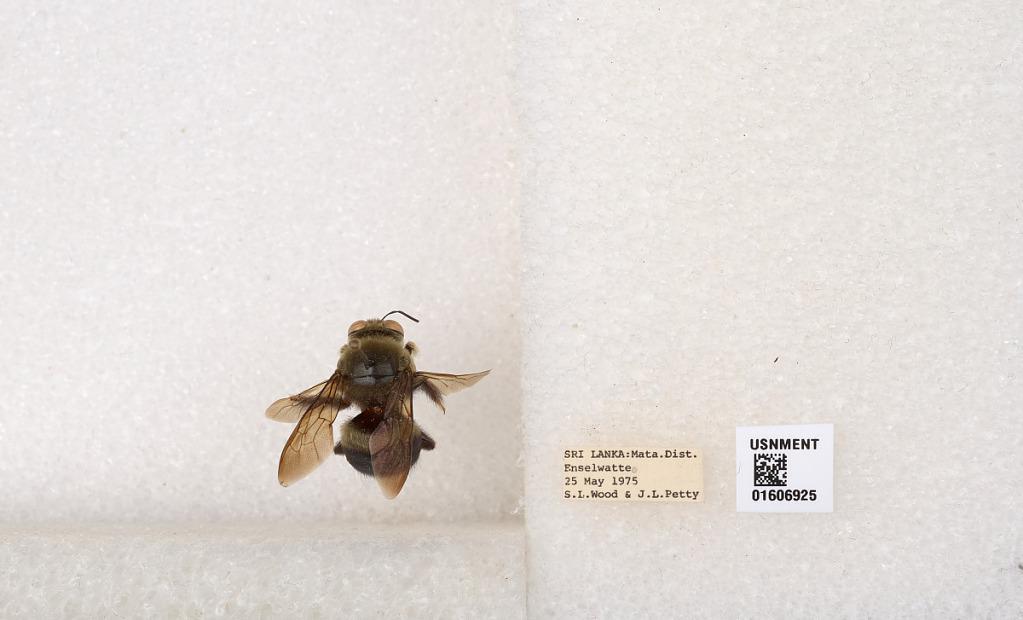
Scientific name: Xylocopa (Maaiana) bentoni Cockerell
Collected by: J. Petty
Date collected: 1975-5-25
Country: Sri Lanka
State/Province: Southern
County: Matara
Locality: Enselwatte
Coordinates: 6.38558, 80.595